Starfish

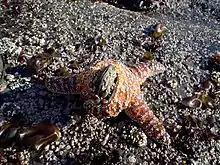
"Pisaster ochraceus" consuming a mussel in central California

Starfish are keystone species in their respective marine communities. Their relatively large sizes, diverse diets, and ability to adapt to different environments makes them ecologically important. The term "keystone species" was in fact first used by Robert Paine in 1966 to describe a starfish, "Pisaster ochraceus". When studying the low intertidal coasts of Washington state, Paine found that predation by "P. ochraceus" was a major factor in the diversity of species. Experimental removals of this top predator from a stretch of shoreline resulted in lower species diversity and the eventual domination of "Mytilus" mussels, which were able to outcompete other organisms for space and resources. Similar results were found in a 1971 study of "Stichaster australis" on the intertidal coast of the South Island of New Zealand. "S. australis" was found to have removed most of a batch of transplanted mussels within two or three months of their placement, while in an area from which "S. australis" had been removed, the mussels increased in number dramatically, overwhelming the area and threatening biodiversity.